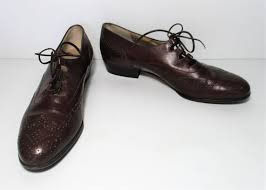
Label: Brogue